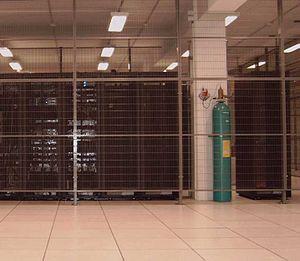
Un centre de données, ou centre informatique est un lieu regroupant des équipements constituants du système d'information d'une ou plusieurs entreprise. Il peut être interne et/ou externe à l’entreprise, exploité ou non avec le soutien de prestataires. Il fournit des services informatiques en environnement contrôlé et sécurité, avec une alimentation d'urgence et redondante.
Le 1,1,1,2,3,3,3-heptafluoropropane ou FM-200 est un gaz inhibiteur de seconde génération destiné à empêcher la réaction de combustion. C'est un hydrofluorocarbure de formule semi-développée CF₃-CFH-CF₃.